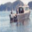
Label: ship